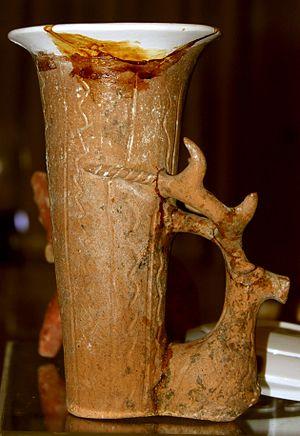
L'art azerbaïdjanais s'est développé au cours de l'histoire ancienne de l'Azerbaïdjan et de l'Azerbaïdjan iranien. Les Azerbaïdjanais ont créé une culture riche et distinctive, dont une grande partie est l’art décoratif et appliqué. Cette forme d'art enracinée dans l'antiquité blanchâtre est représentée par un large éventail de produits artisanaux tels que la chasse, la fabrication de bijoux, la gravure sur métal, la sculpture sur bois, la pierre et l'os, la fabrication de tapis, laçage, modelage et impression, le tricotage et broderie. Chacun de ces types d’art décoratif, preuve de la culture et des richesses de la nation azerbaïdjanaise, y est très populaire. De nombreux marchands, voyageurs et diplomates qui ont visité ces lieux à différentes époques ont rapporté de nombreux faits intéressants concernant le développement de l'artisanat d'art en Azerbaïdjan.